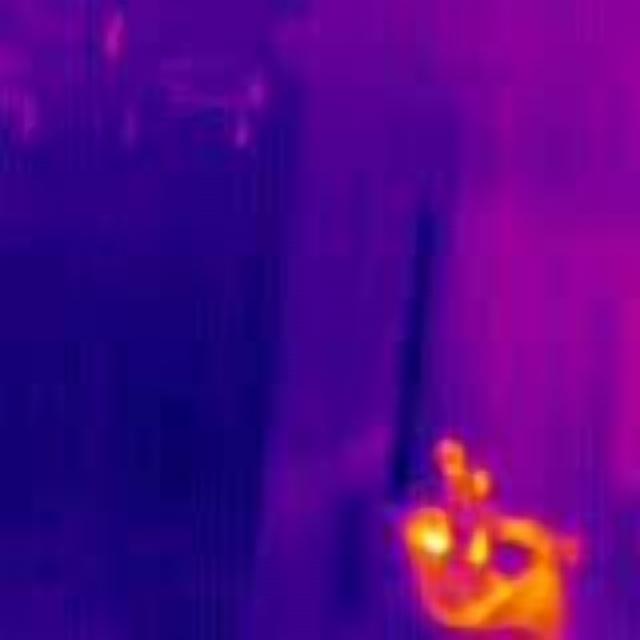
Detected objects:
label: person
label: person